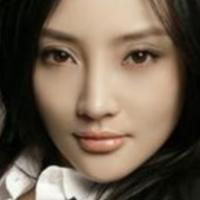
Age group: age 21-30